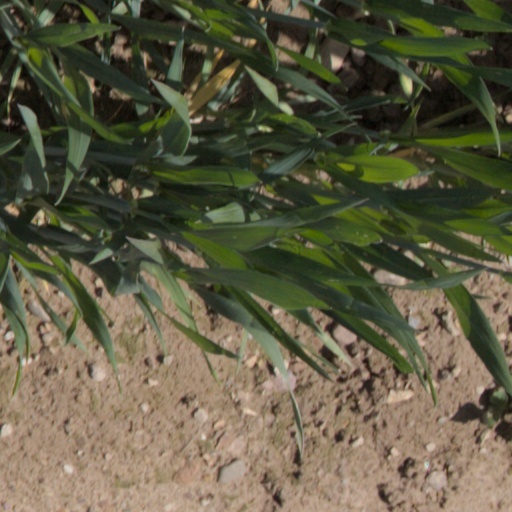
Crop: wheat